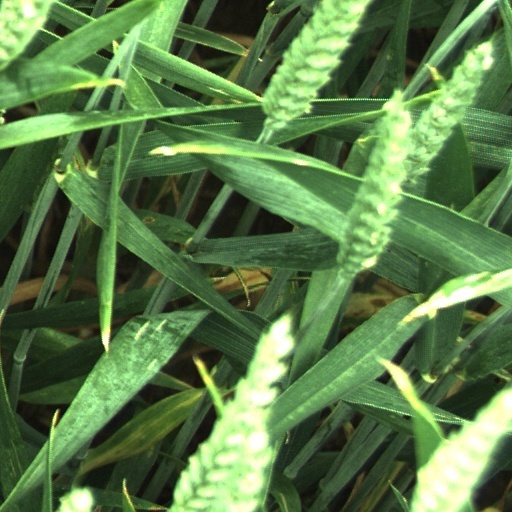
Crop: wheat